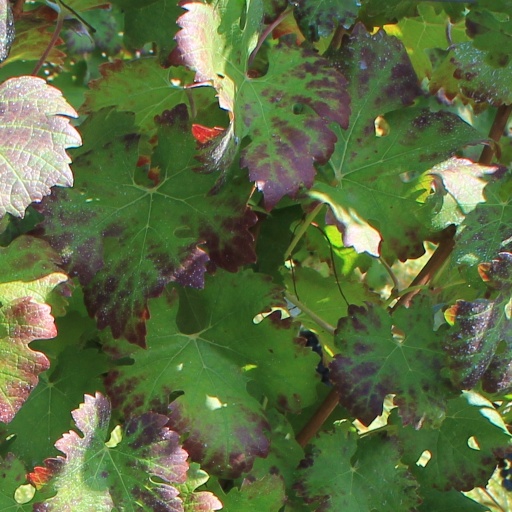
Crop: grape